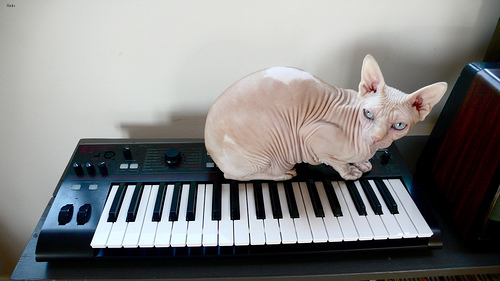
Animal: cat
Breed: Sphynx